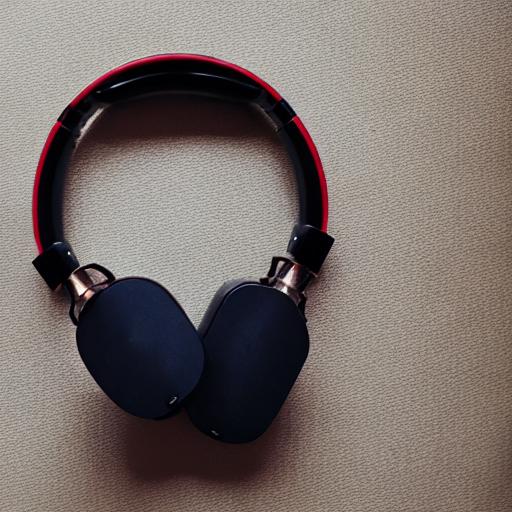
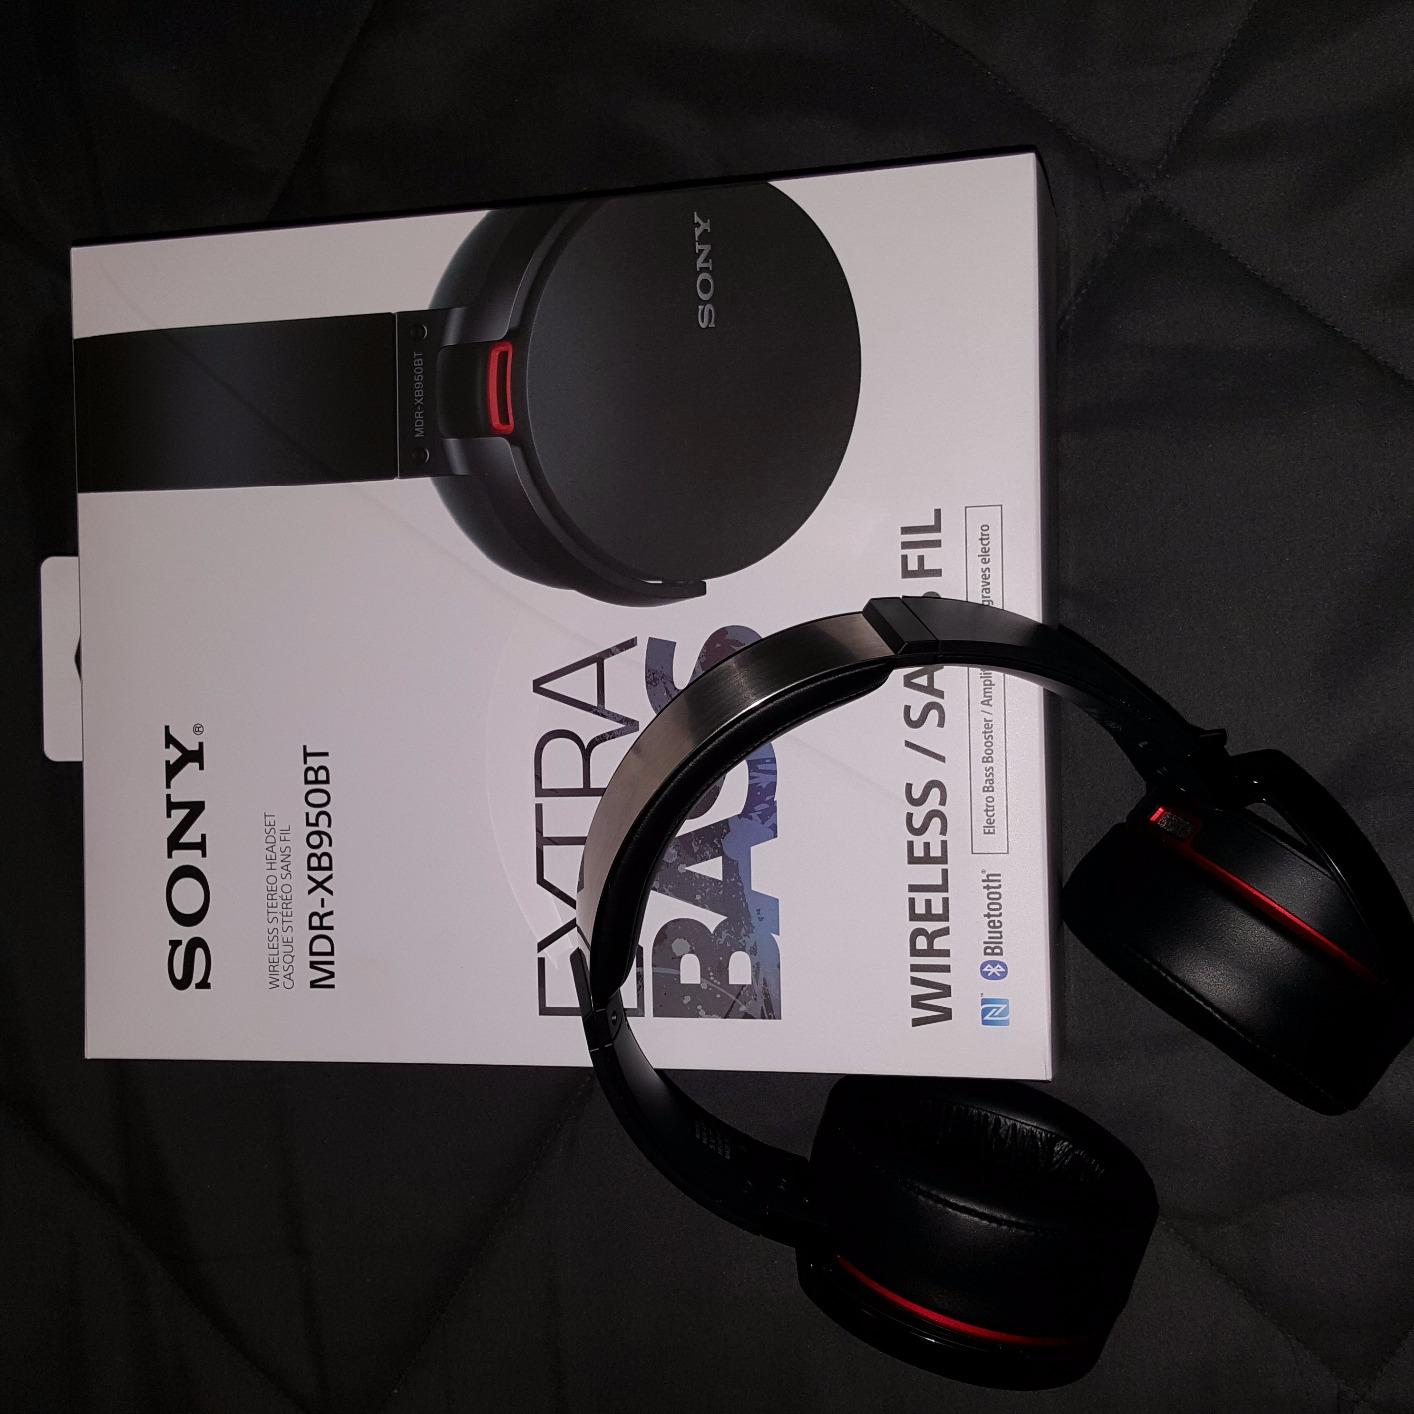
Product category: headphones
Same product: no